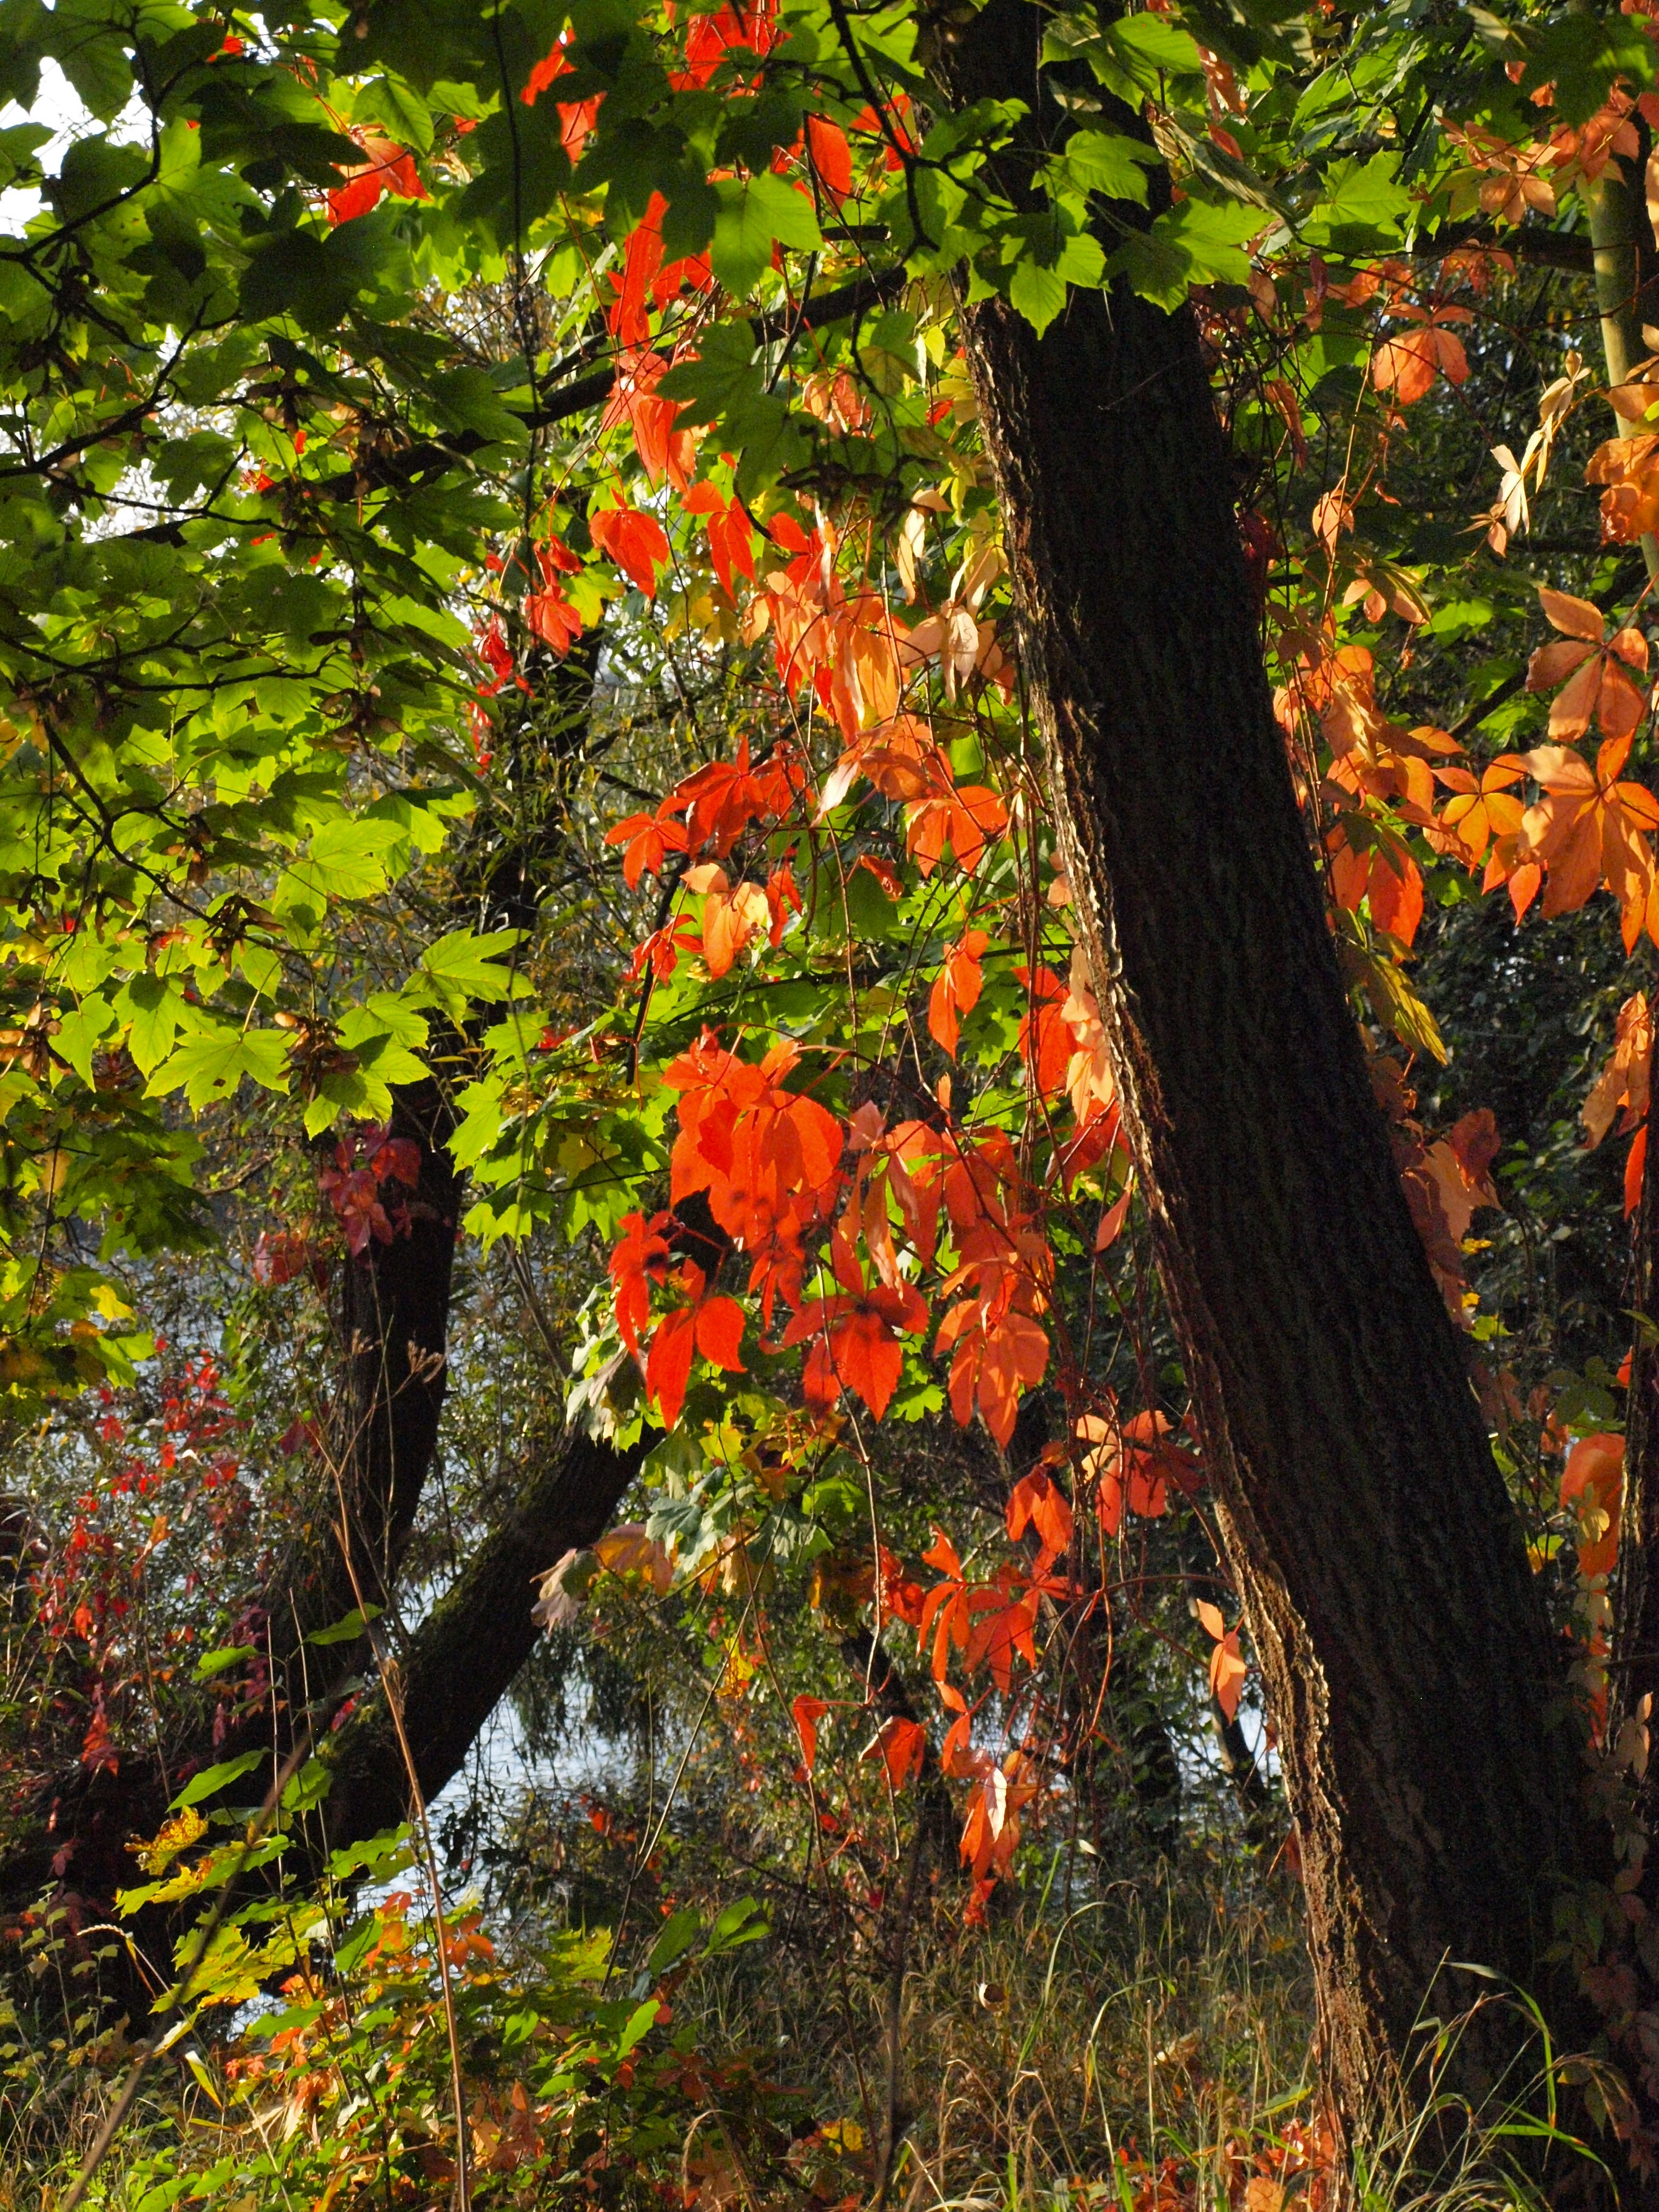
tree, nature, forest, branch, plant, sunlight, leaf, flower, red, autumn, botany, garden, flora, season, maple tree, wildflower, leaves, shrub, deciduous, woodland, habitat, rowan, fall foliage, autumn colours, colorful leaves, wine partner, flowering plant, woody plant, land plant